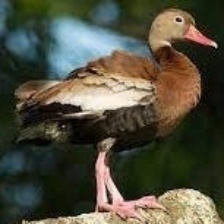
Species: SPOTTED WHISTLING DUCK
Scientific name: DENDROCYGNA GUTTATA
ImageNet parent category: drake